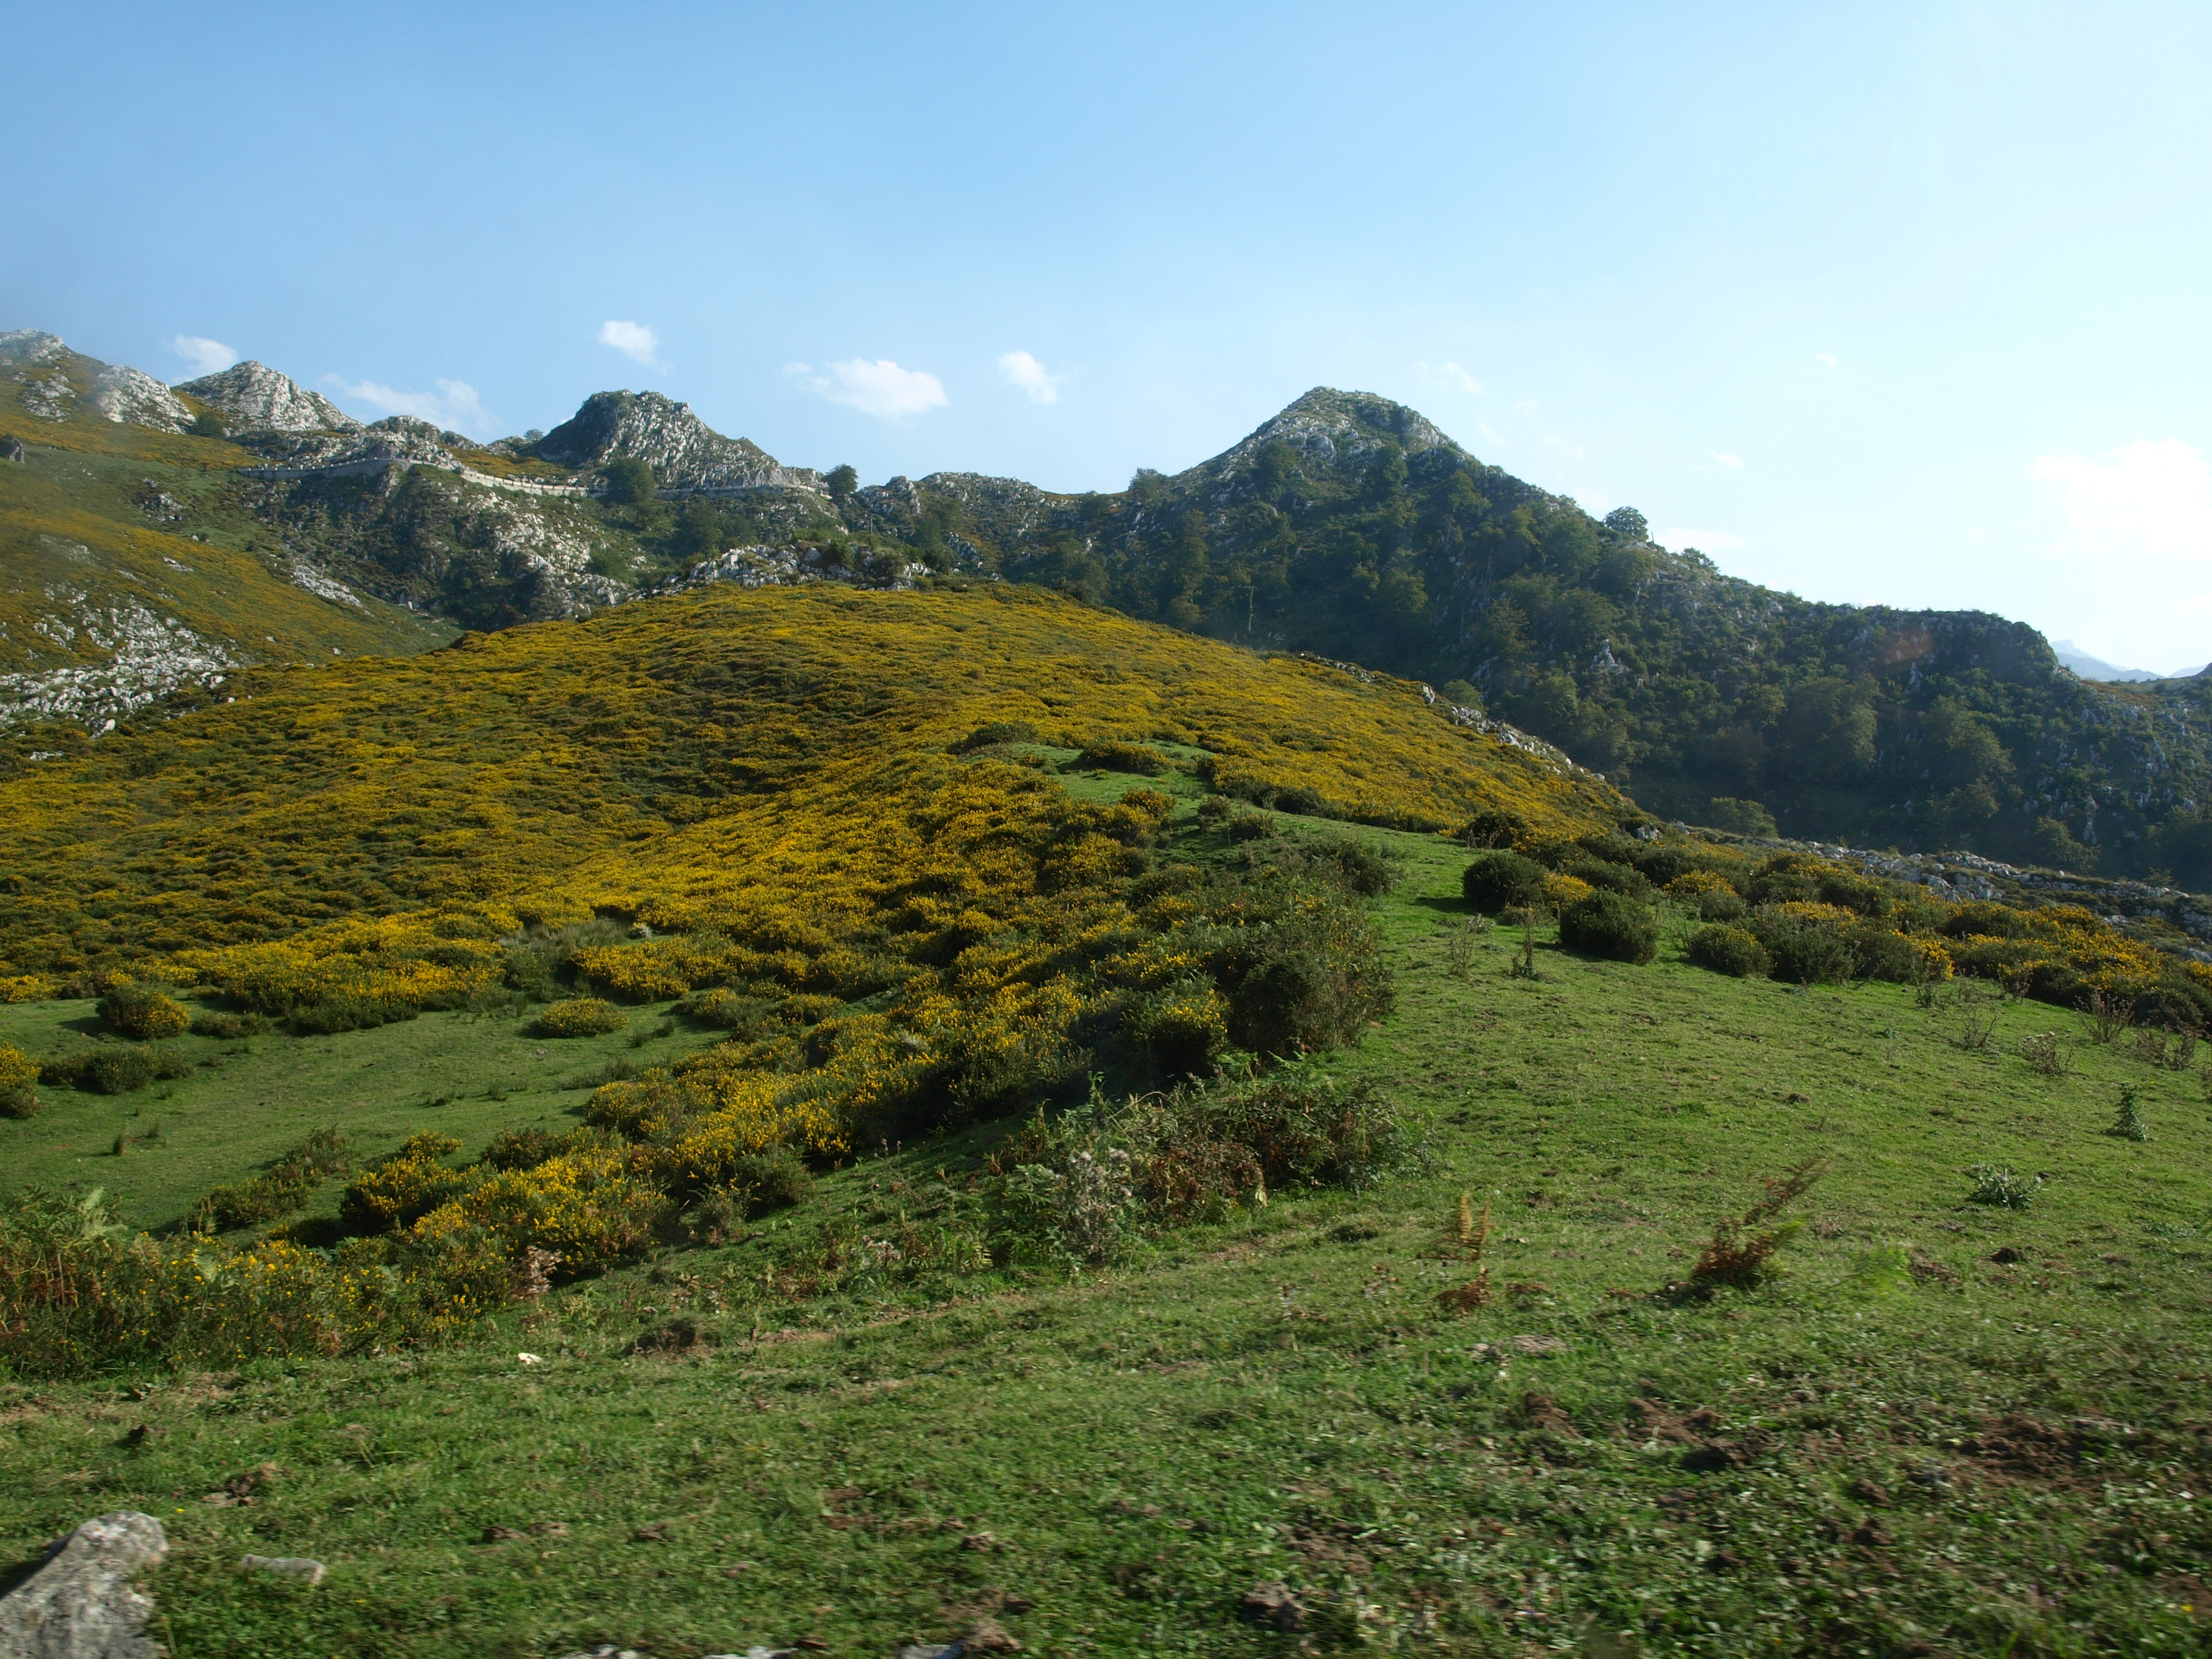
landscape, nature, wilderness, walking, mountain, trail, meadow, hill, adventure, valley, mountain range, highland, ridge, grassland, plateau, lakes, fell, ecosystem, asturias, covadonga, rural area, landform, mountain pass, geographical feature, mountainous landforms